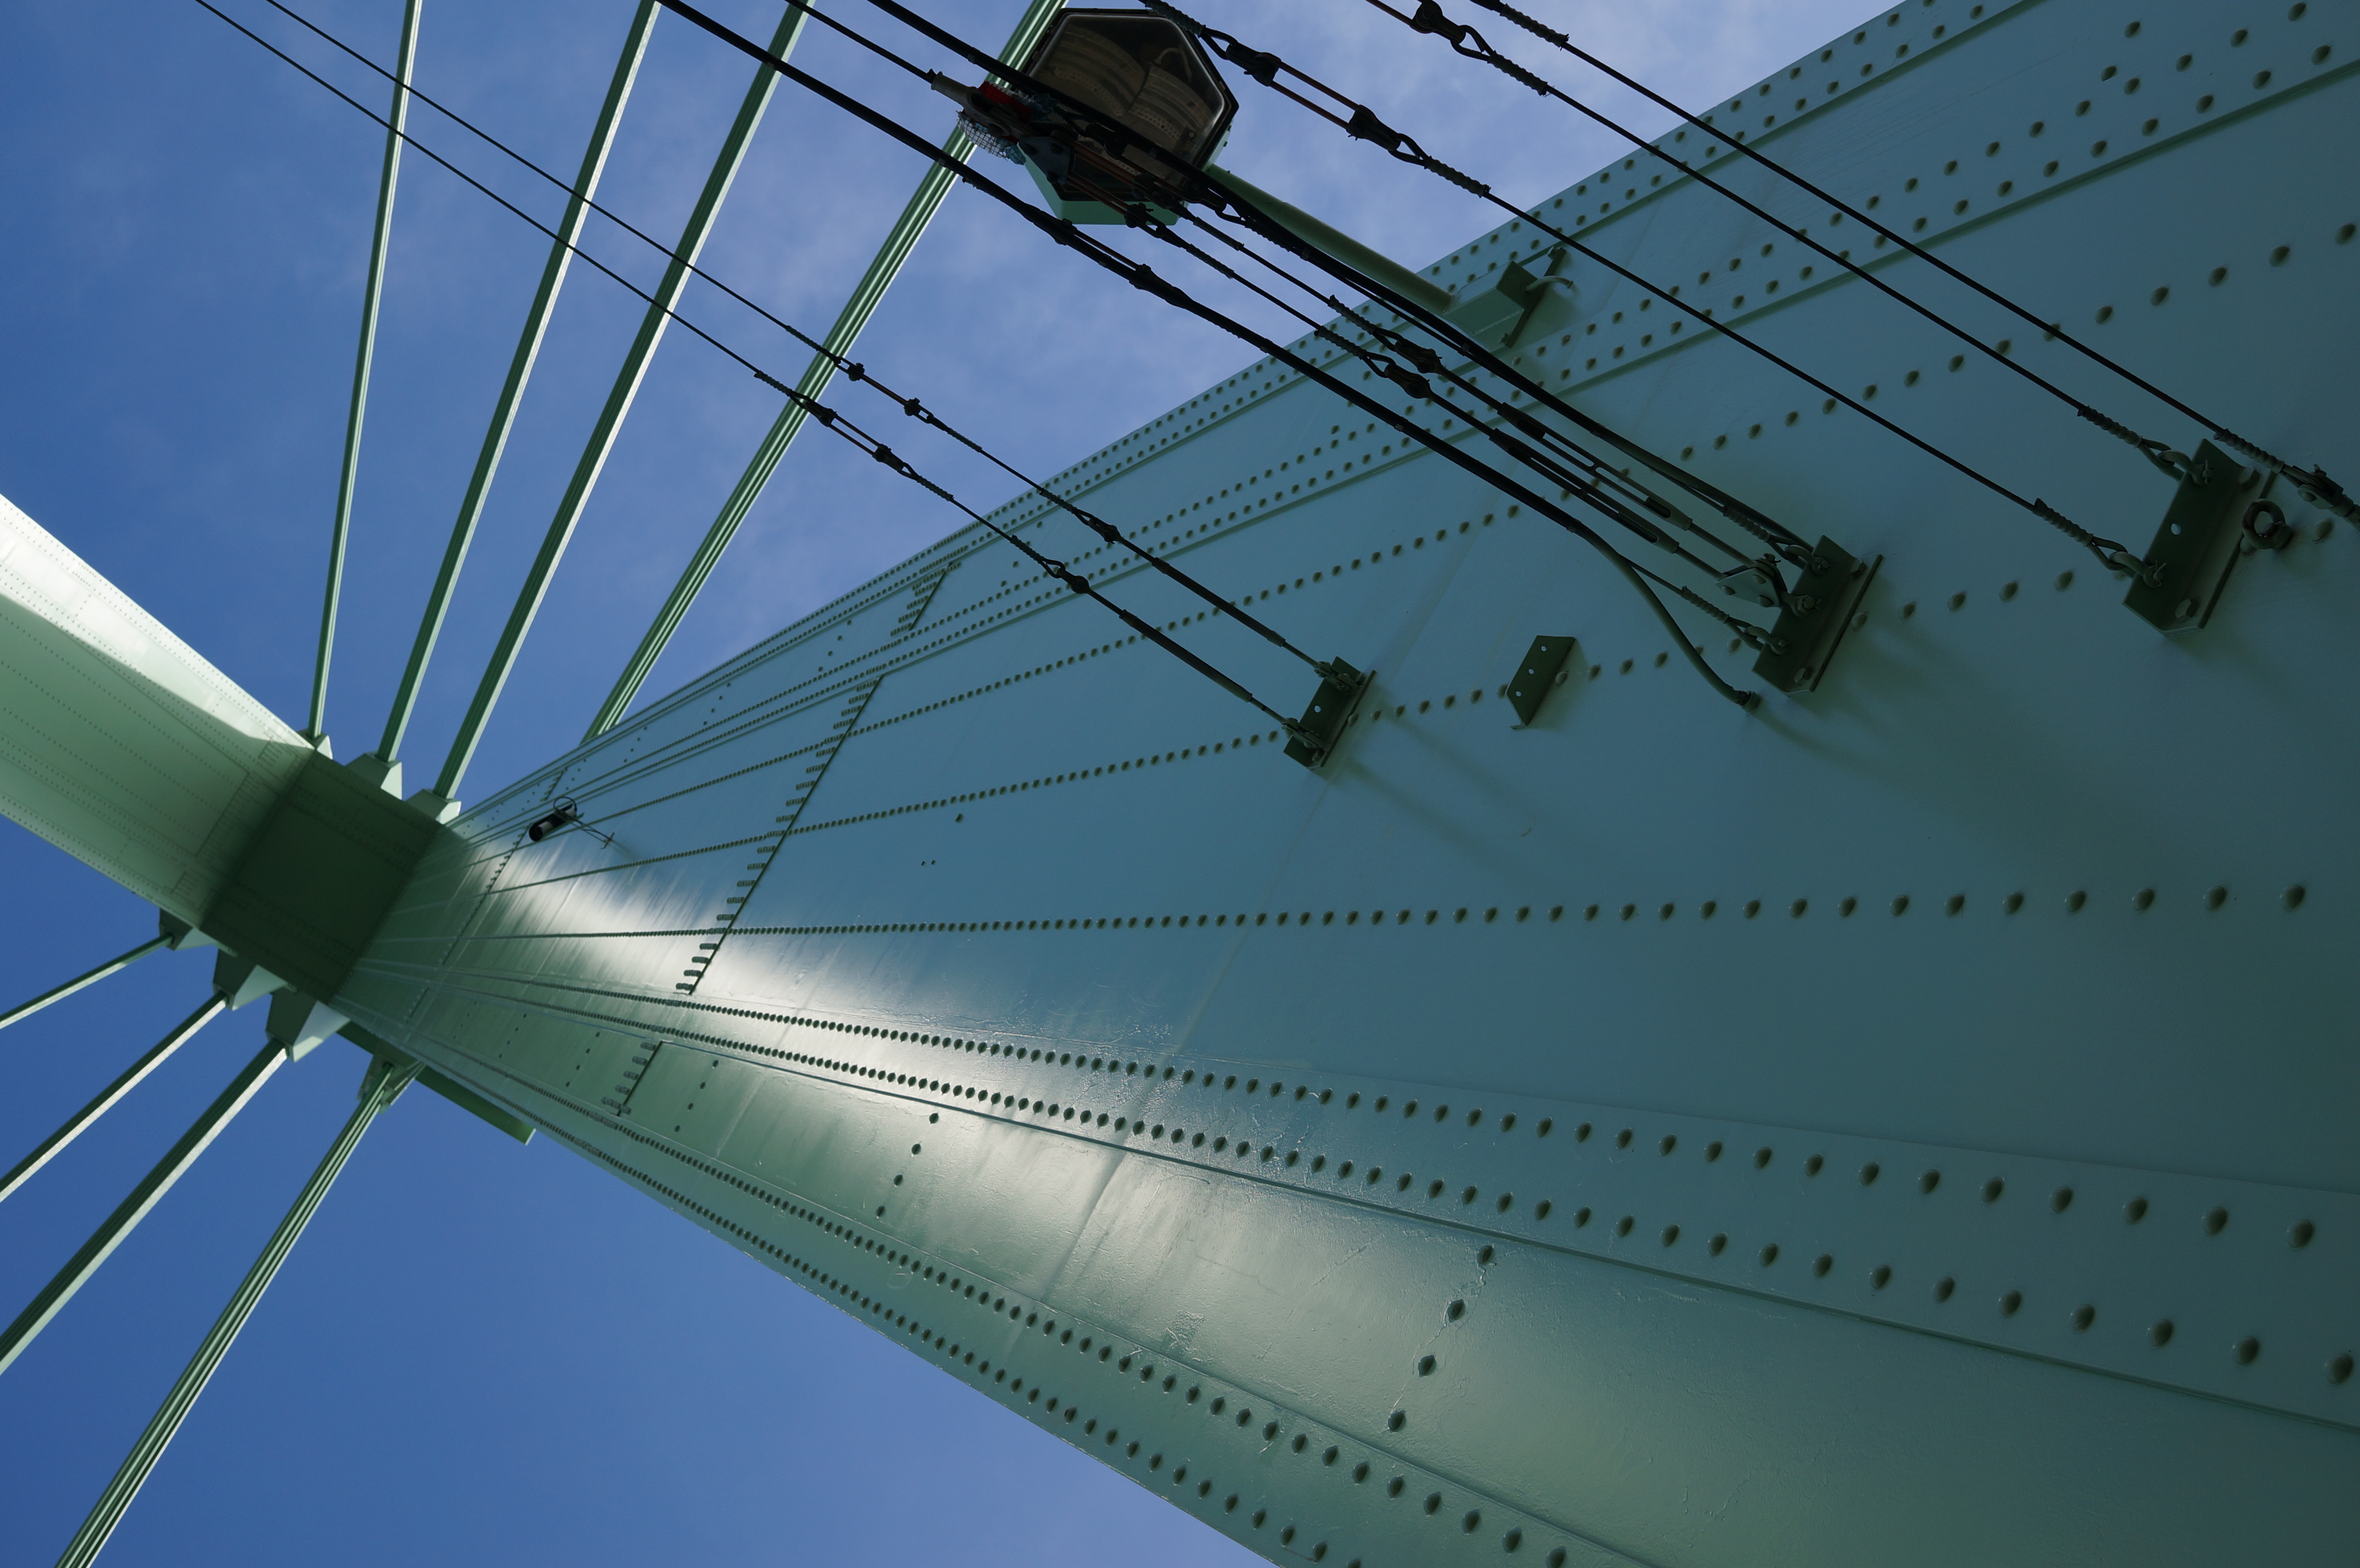
wing, line, vehicle, mast, blue, electricity, 2013, germany, deutschland, koln, sony, sigma, shape, nex, nex6, lenstagged, steffenzahn, 30mm, sigma30mm28exdn, sigma30mmf28, sigma30mmf28dn, sigma30mm, atmosphere of earth, electrical supply